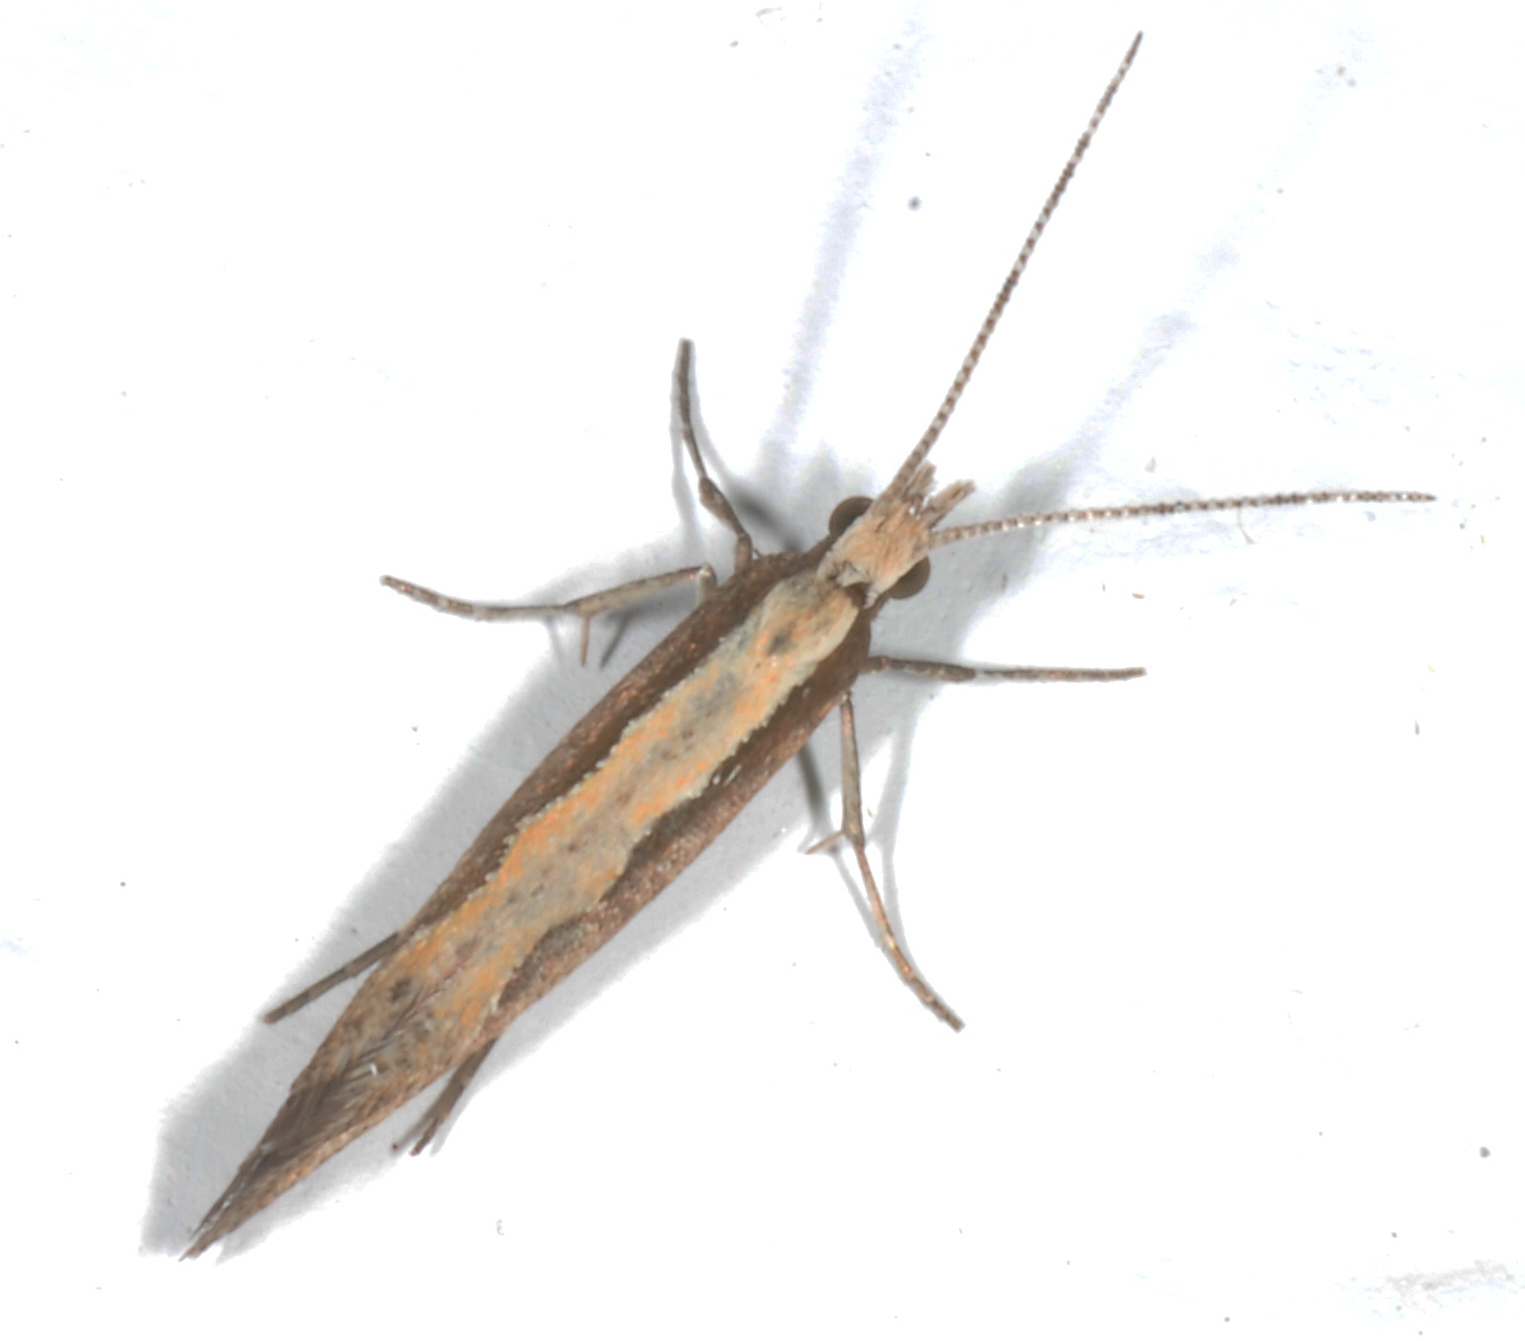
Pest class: diamondback_moth